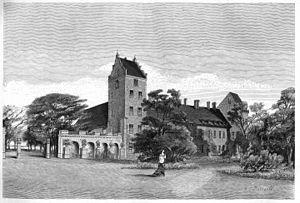
Le château de Bäckaskog, situé dans la municipalité de Kristianstad, en Scanie, dans le Sud de la Suède, était à l'origine un monastère construit au XIIIᵉ siècle. Il a été transformé en château au XVIᵉ siècle. Le château est situé sur l'isthme entre le lac Ivö et le lac Oppmanna.